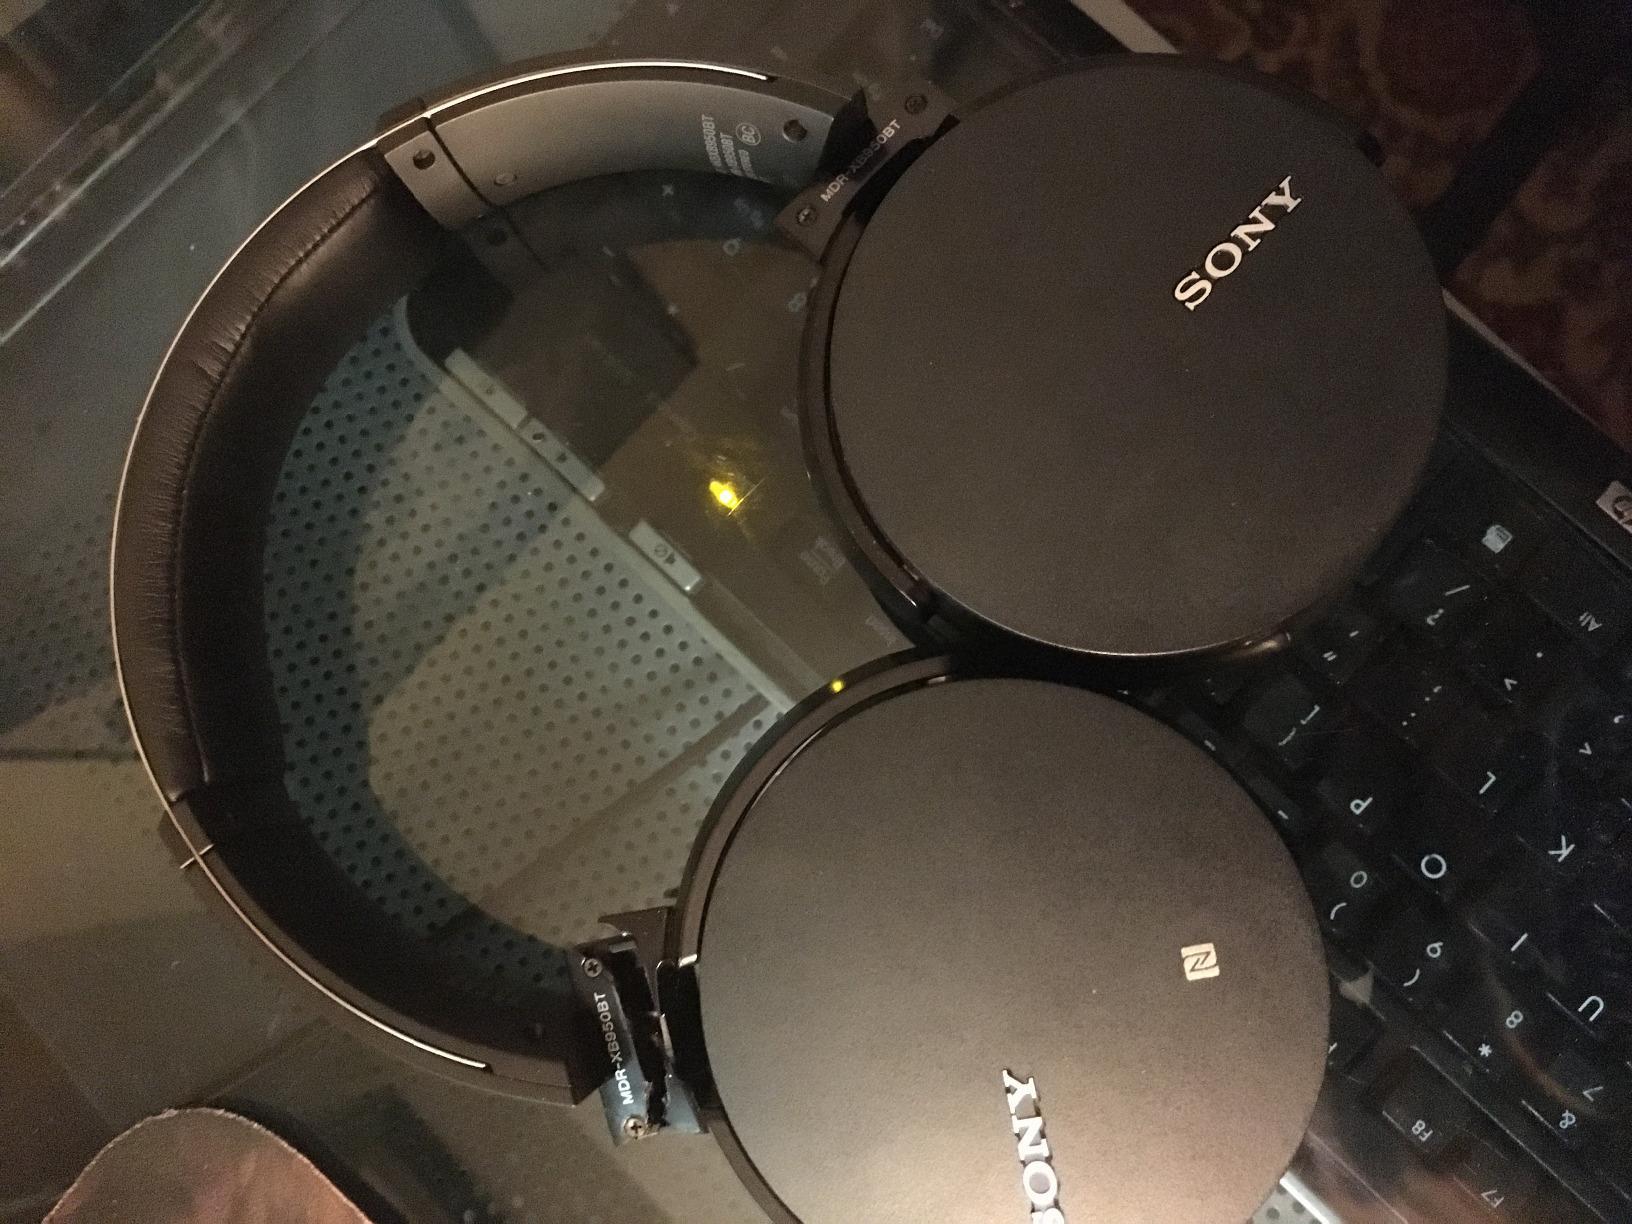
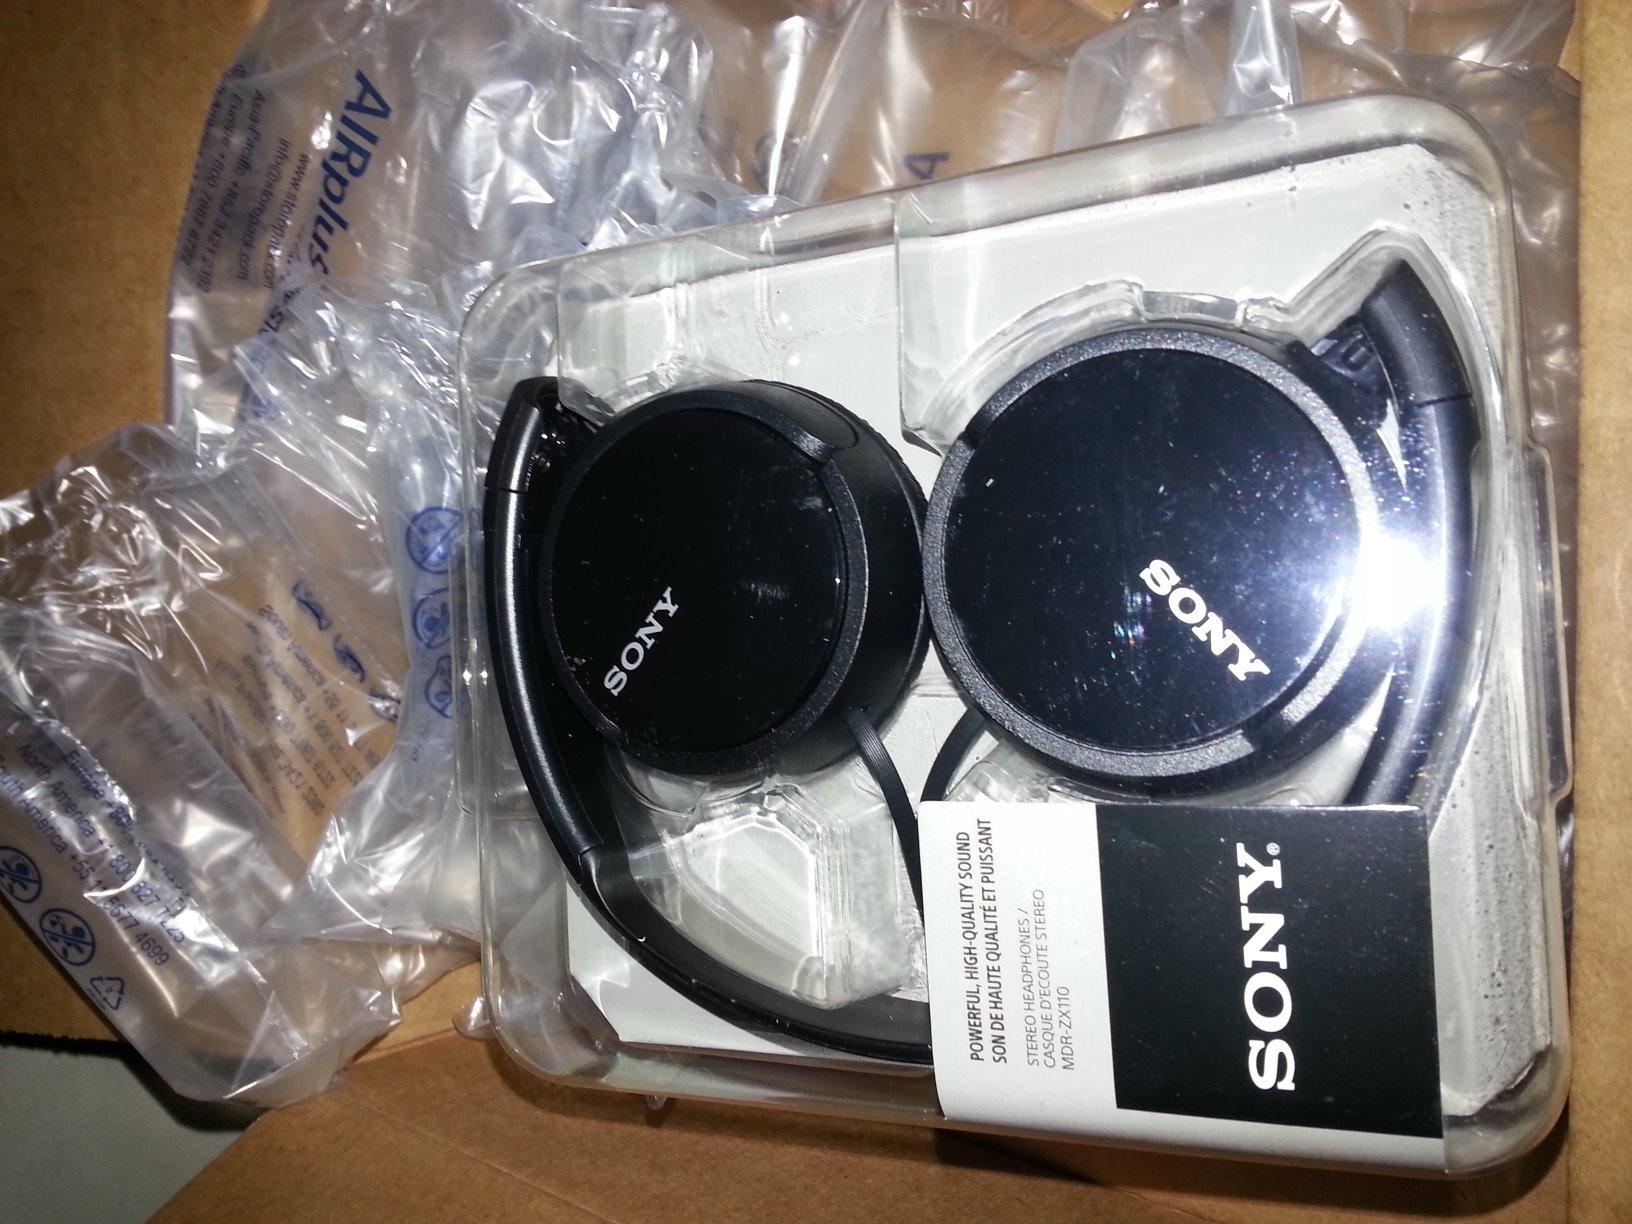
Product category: headphones
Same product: no